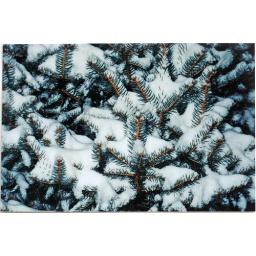
The snow of the day sticks to the ever green of this plant in the dead of winter.